Dayton Metro Library

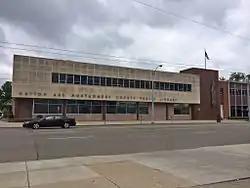
Former Main Library in Downtown Dayton in 2015

Library service in Dayton began in 1805 with the Social Library Society of Dayton. The Society was also the first library to be incorporated in Ohio. The Society was dissolved in 1821 and books were sold at auction.